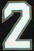
Number: 2